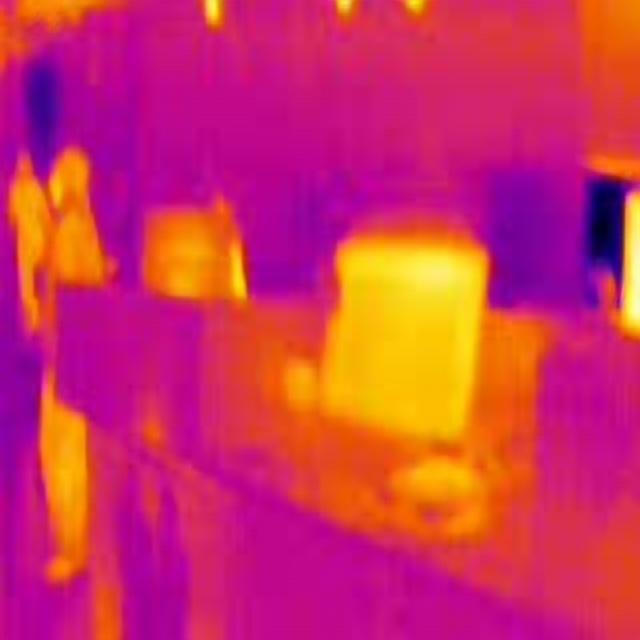
Detected objects:
label: person
label: person